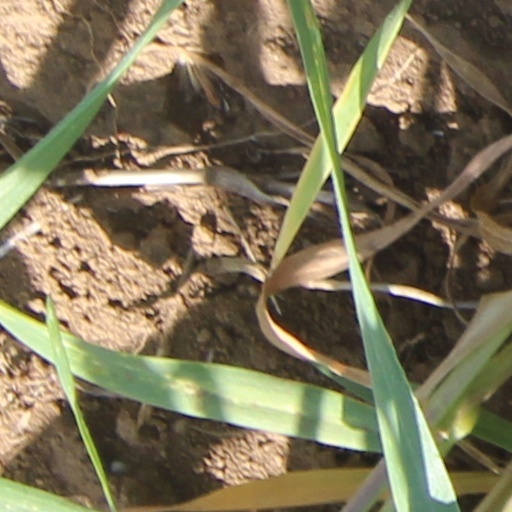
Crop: wheat